Cristiano De André

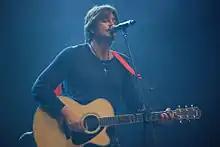
Cristiano De André performing in 2010

Cristiano De André (born 29 December 1962) is an Italian singer-songwriter and musician. During his career, he competed four times in the Sanremo Music Festival, receiving three Critics' Awards.